Erbito Salavarria

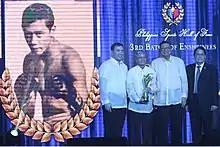
Salavarria's induction to the PSC Hall of Fame.

Salavarria made his professional debut in 1963. He captured the WBC and lineal flyweight title with a TKO win over Chartchai Chionoi in 1970. He lost the WBC title after being stripped following a draw against Betulio González in 1971.